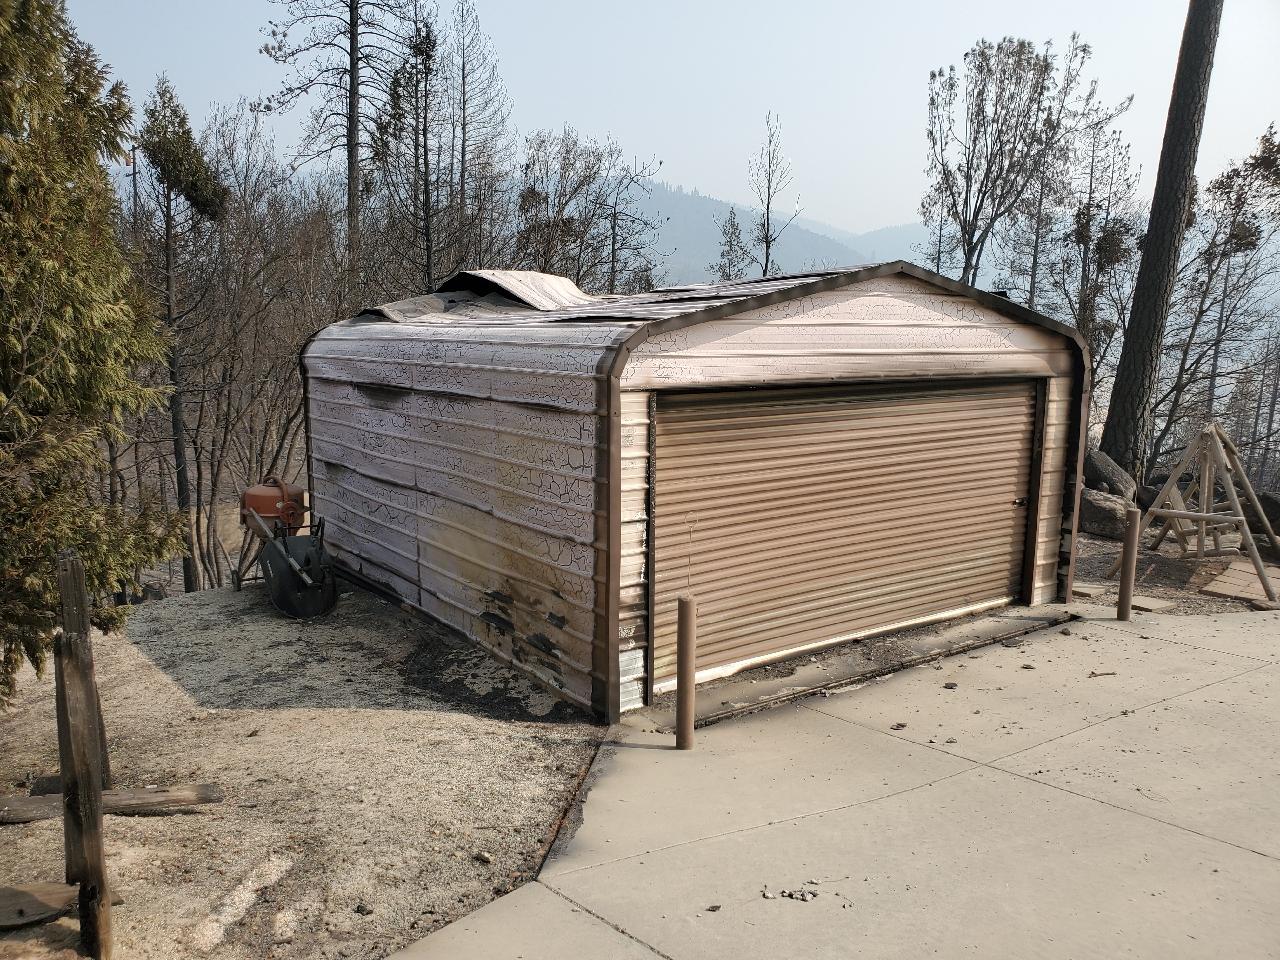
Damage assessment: destroyed